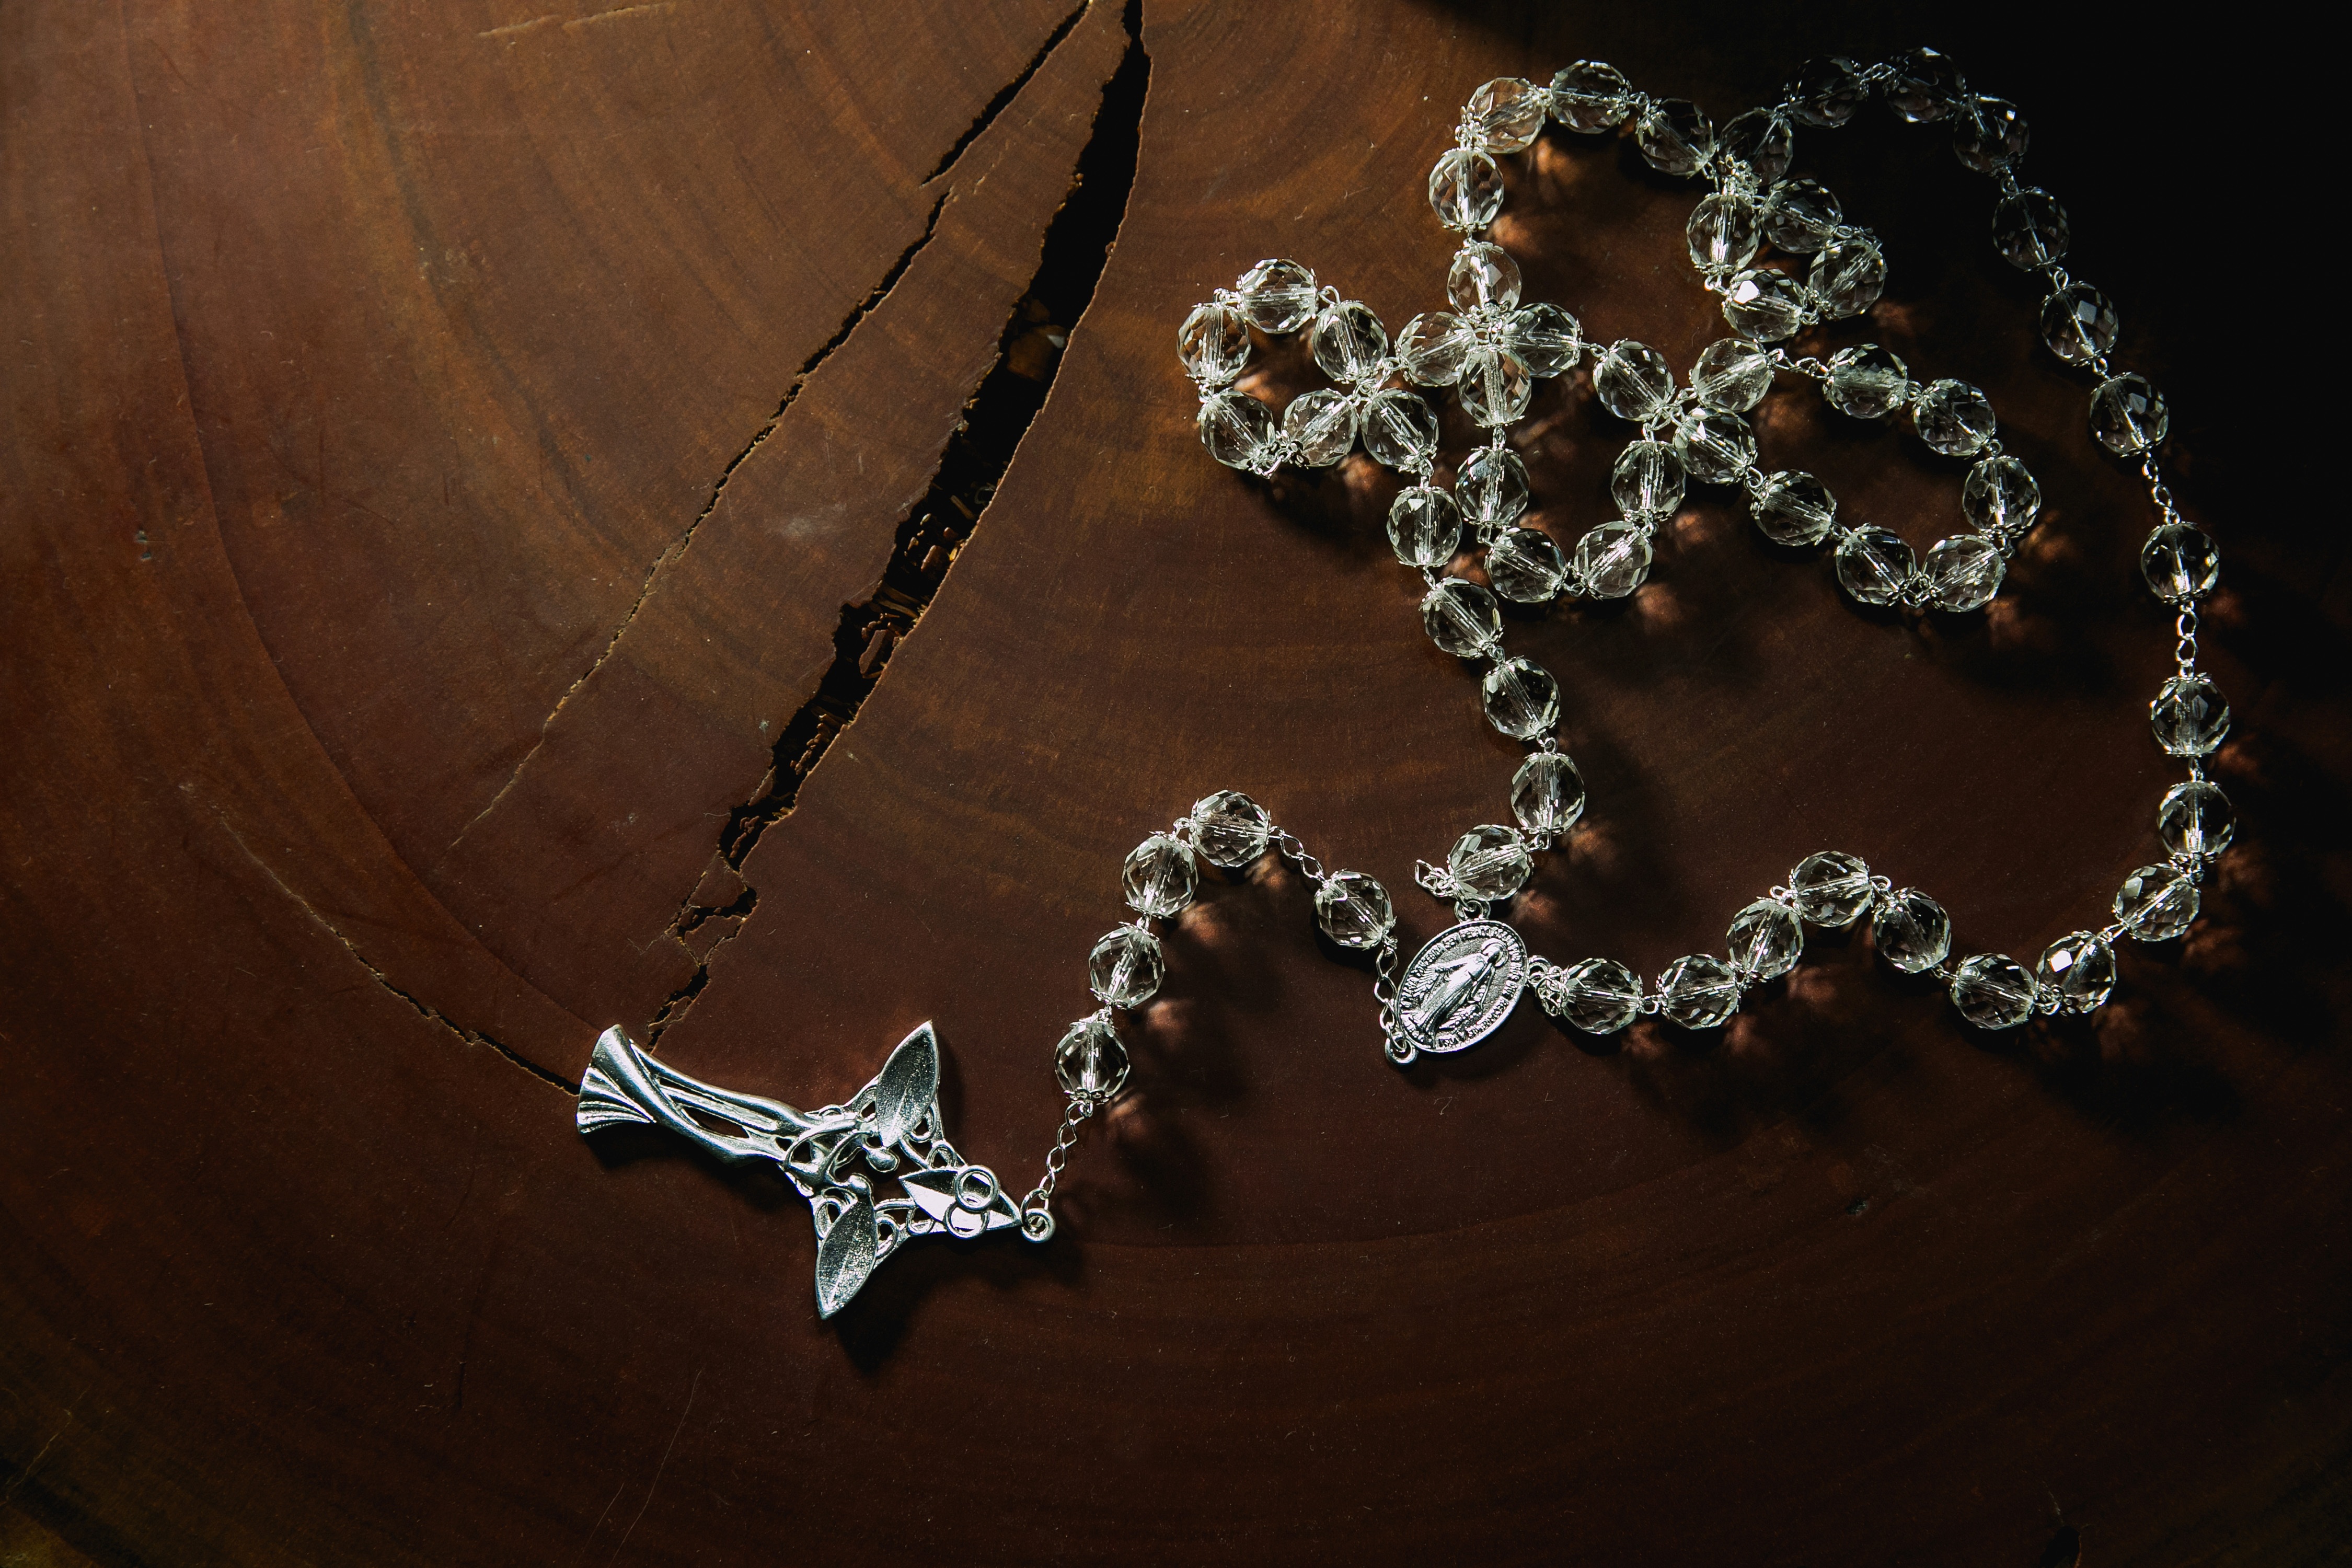
wood, texture, chain, lighting, marriage, necklace, jewellery, crucifix, pendant, against light, fashion accessory